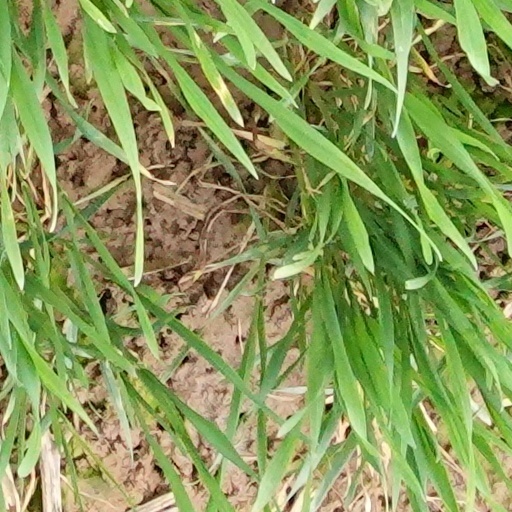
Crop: wheat